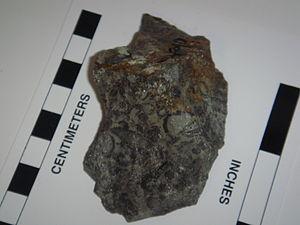
Un fossile stratigraphique est un fossile caractéristique d'une époque géologique délimitée dans le temps. En stratigraphie de terrain, il permet de dater aisément la ou les couches dans lesquelles il se trouve.